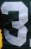
Number: 3